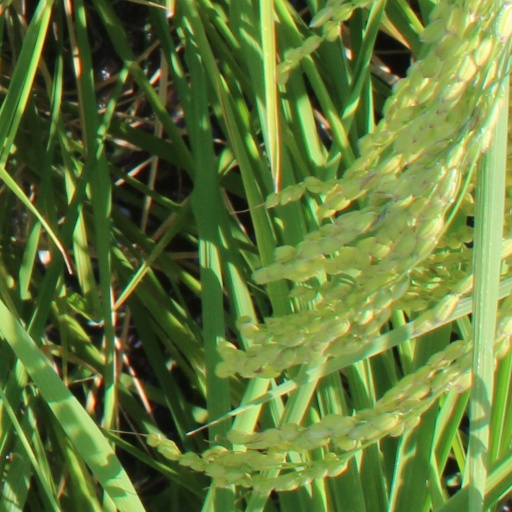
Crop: rice